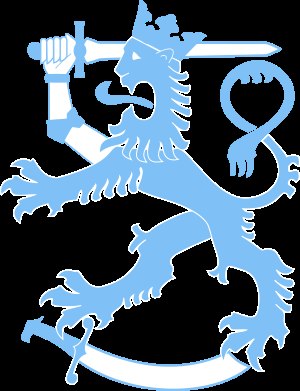
Finlands statsminister
Regeringens emblem
Finlands statsminister er Republikken Finlands regeringsleder. Statsministeren leder regeringen og udpeger regeringens ministre. Finlands statsminister udnævnes af præsidenten og skal godkendes af Finlands rigsdag med absolut majoritet i en afstemning uden andre kandidater.